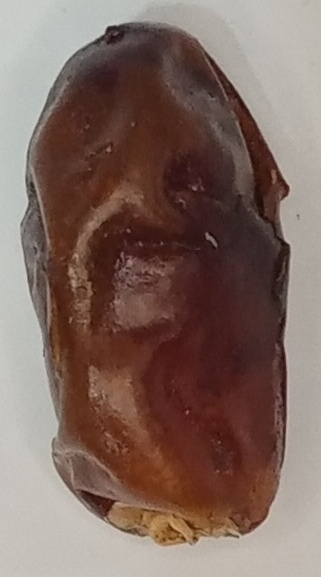
Variety: aseel
Size: medium
Grade: grade-1